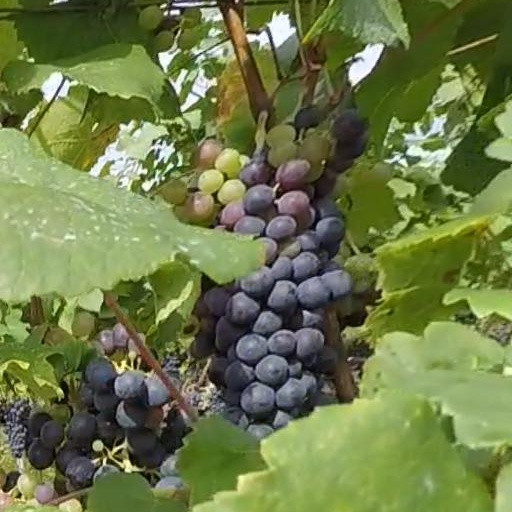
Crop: grape